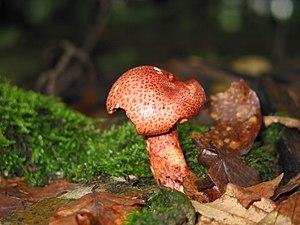
Photo de Cortinarius bolaris prise à Mons (Belgique).